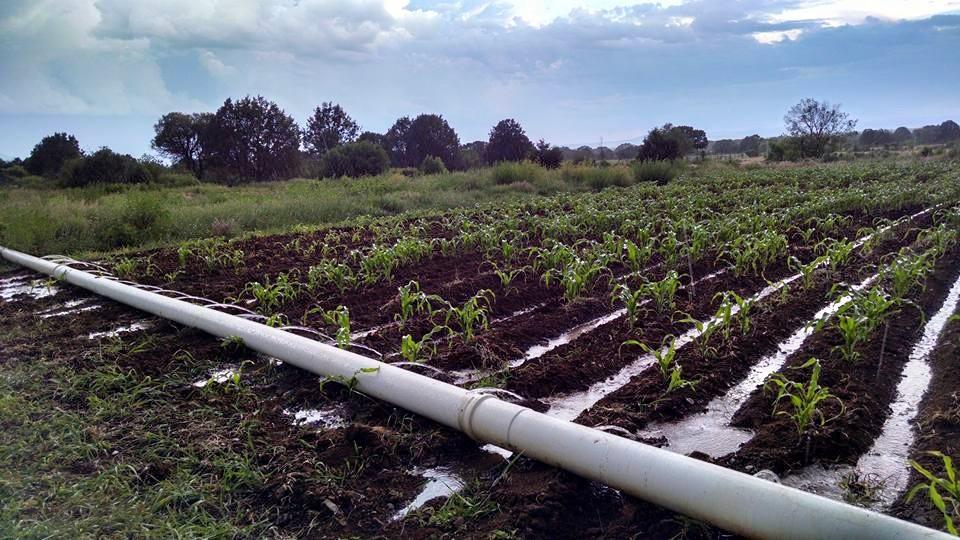
Bomba kubwa la maji linapita katikati ya shamba lilopanda mimea midogo kwa safu sahihi ikionyesha teknolijia ya kisasa ya umwagiliaji ili kuimarisha ustawi wa mazao, mandhari ya nyuma yenye miti na majani mengi pamoja na anga lenye mawingu kiasi huleta taswira ya ya mazingira ya kijani na maisha ya kilimo cha jumuiya.